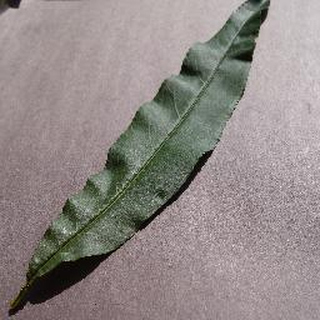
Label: healthy_peach